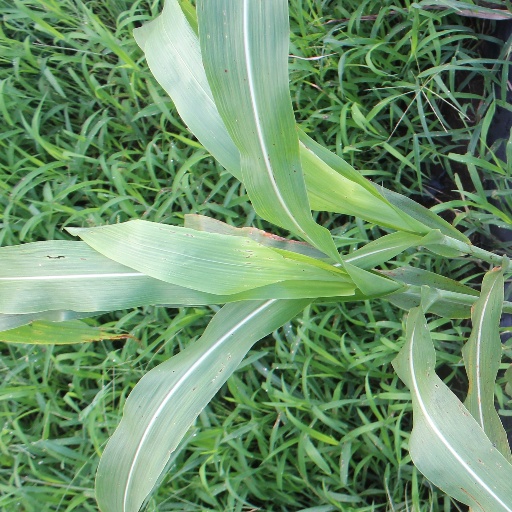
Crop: sorghum